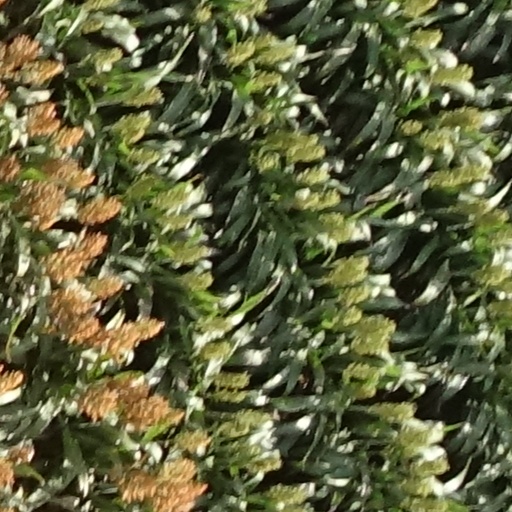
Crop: sorghum